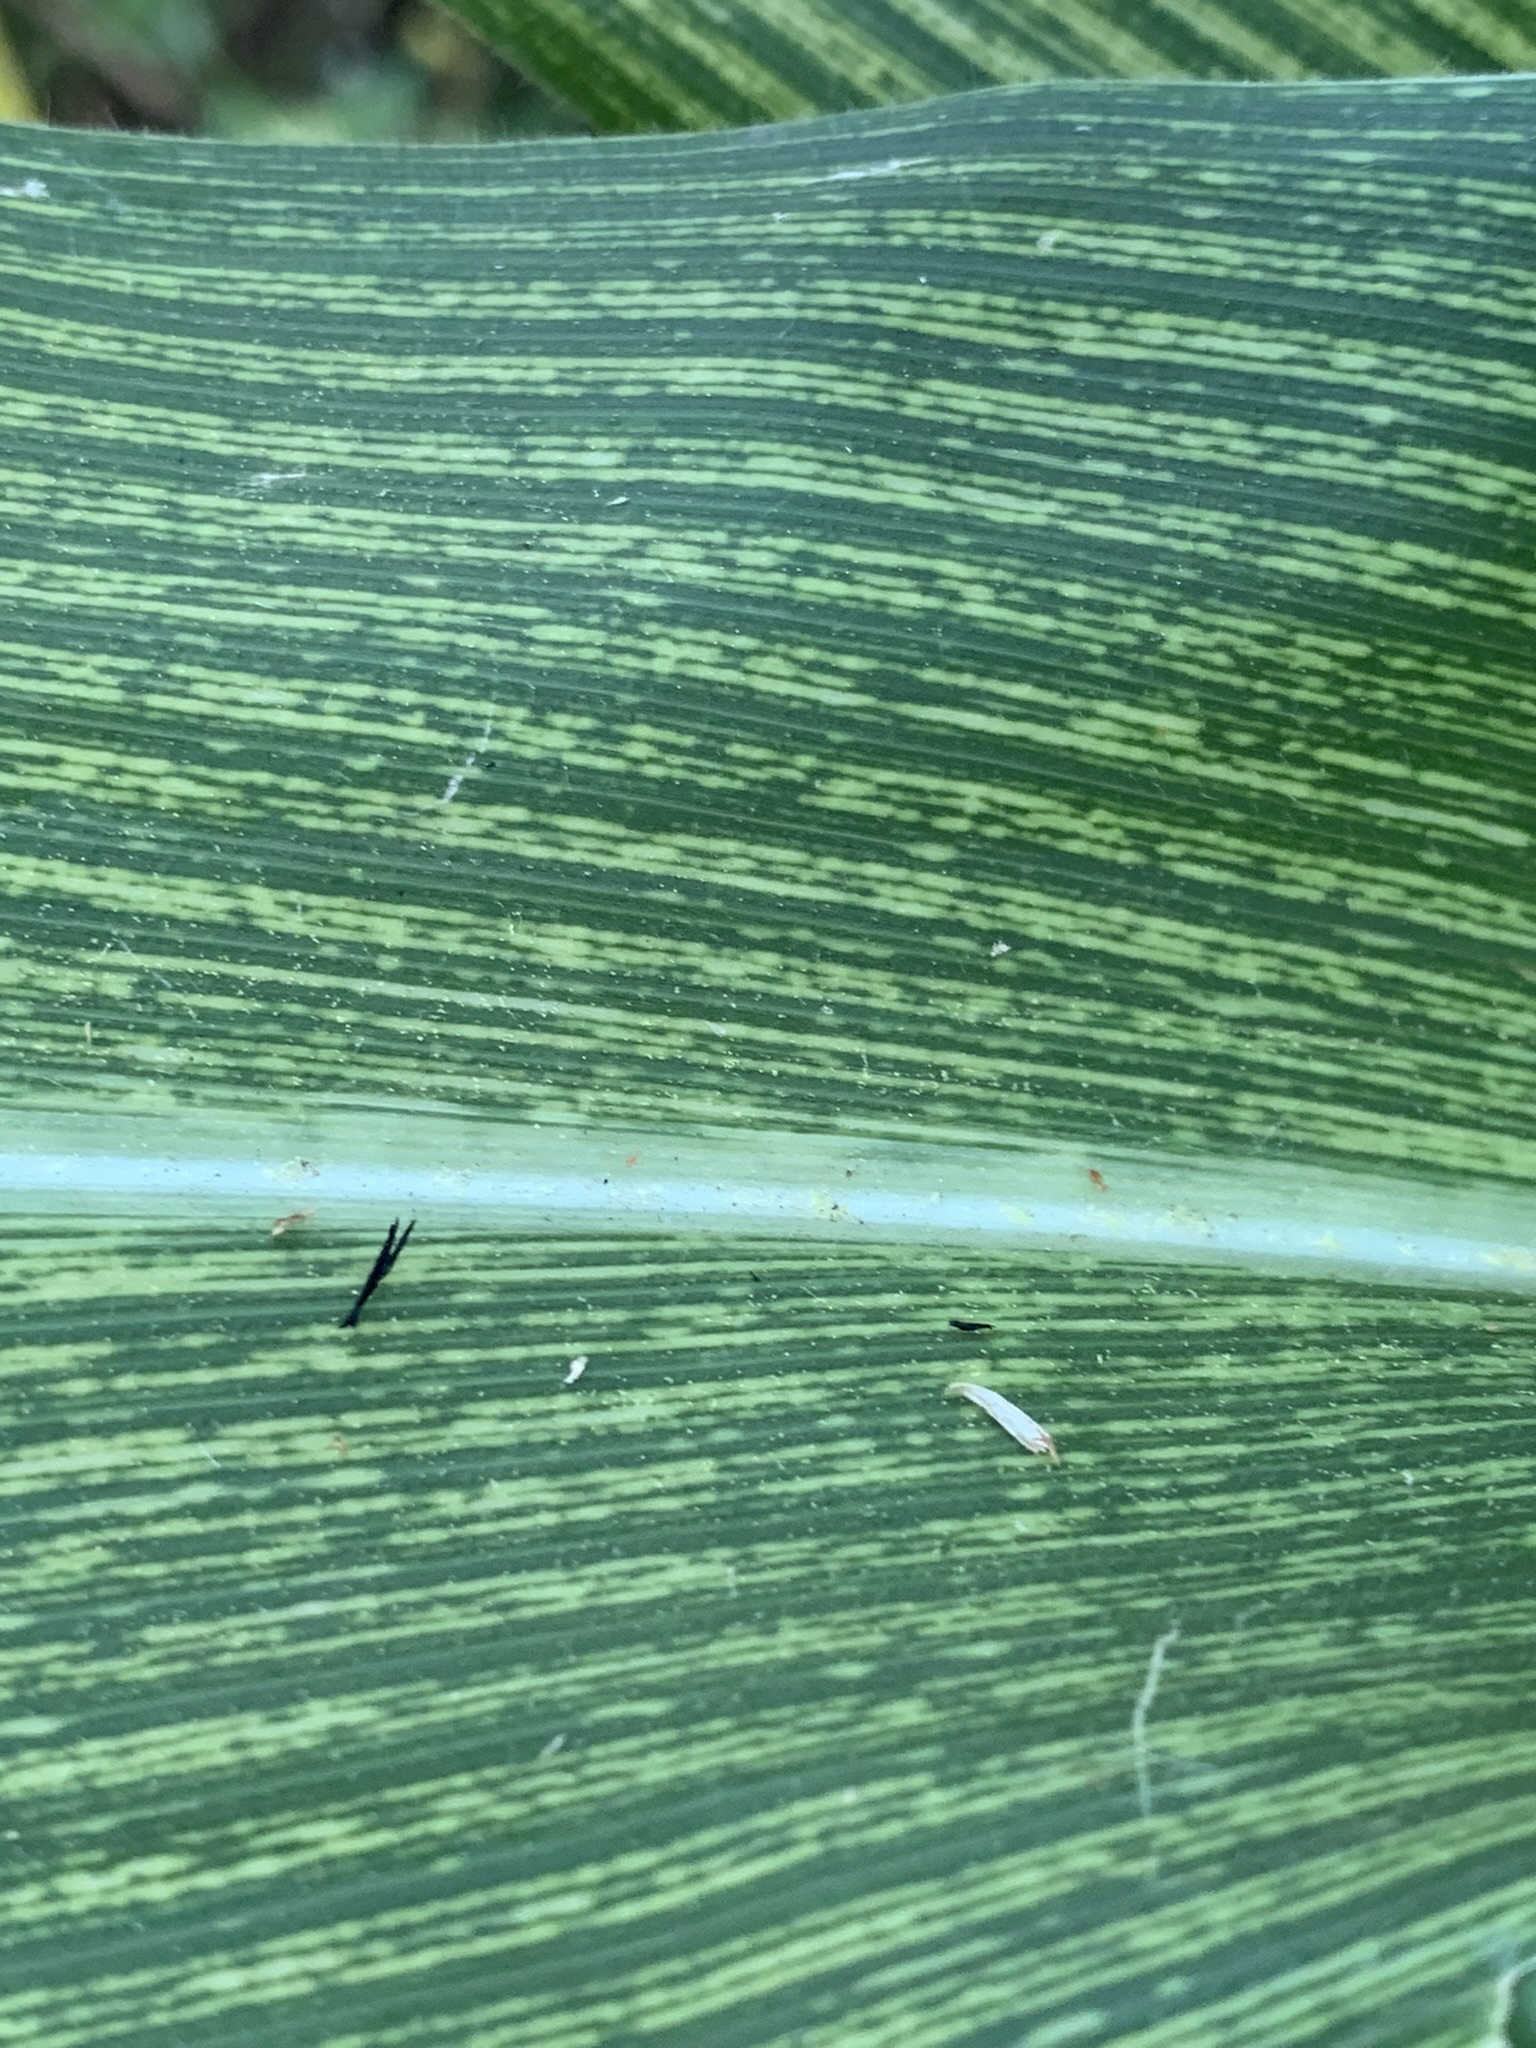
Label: MSV